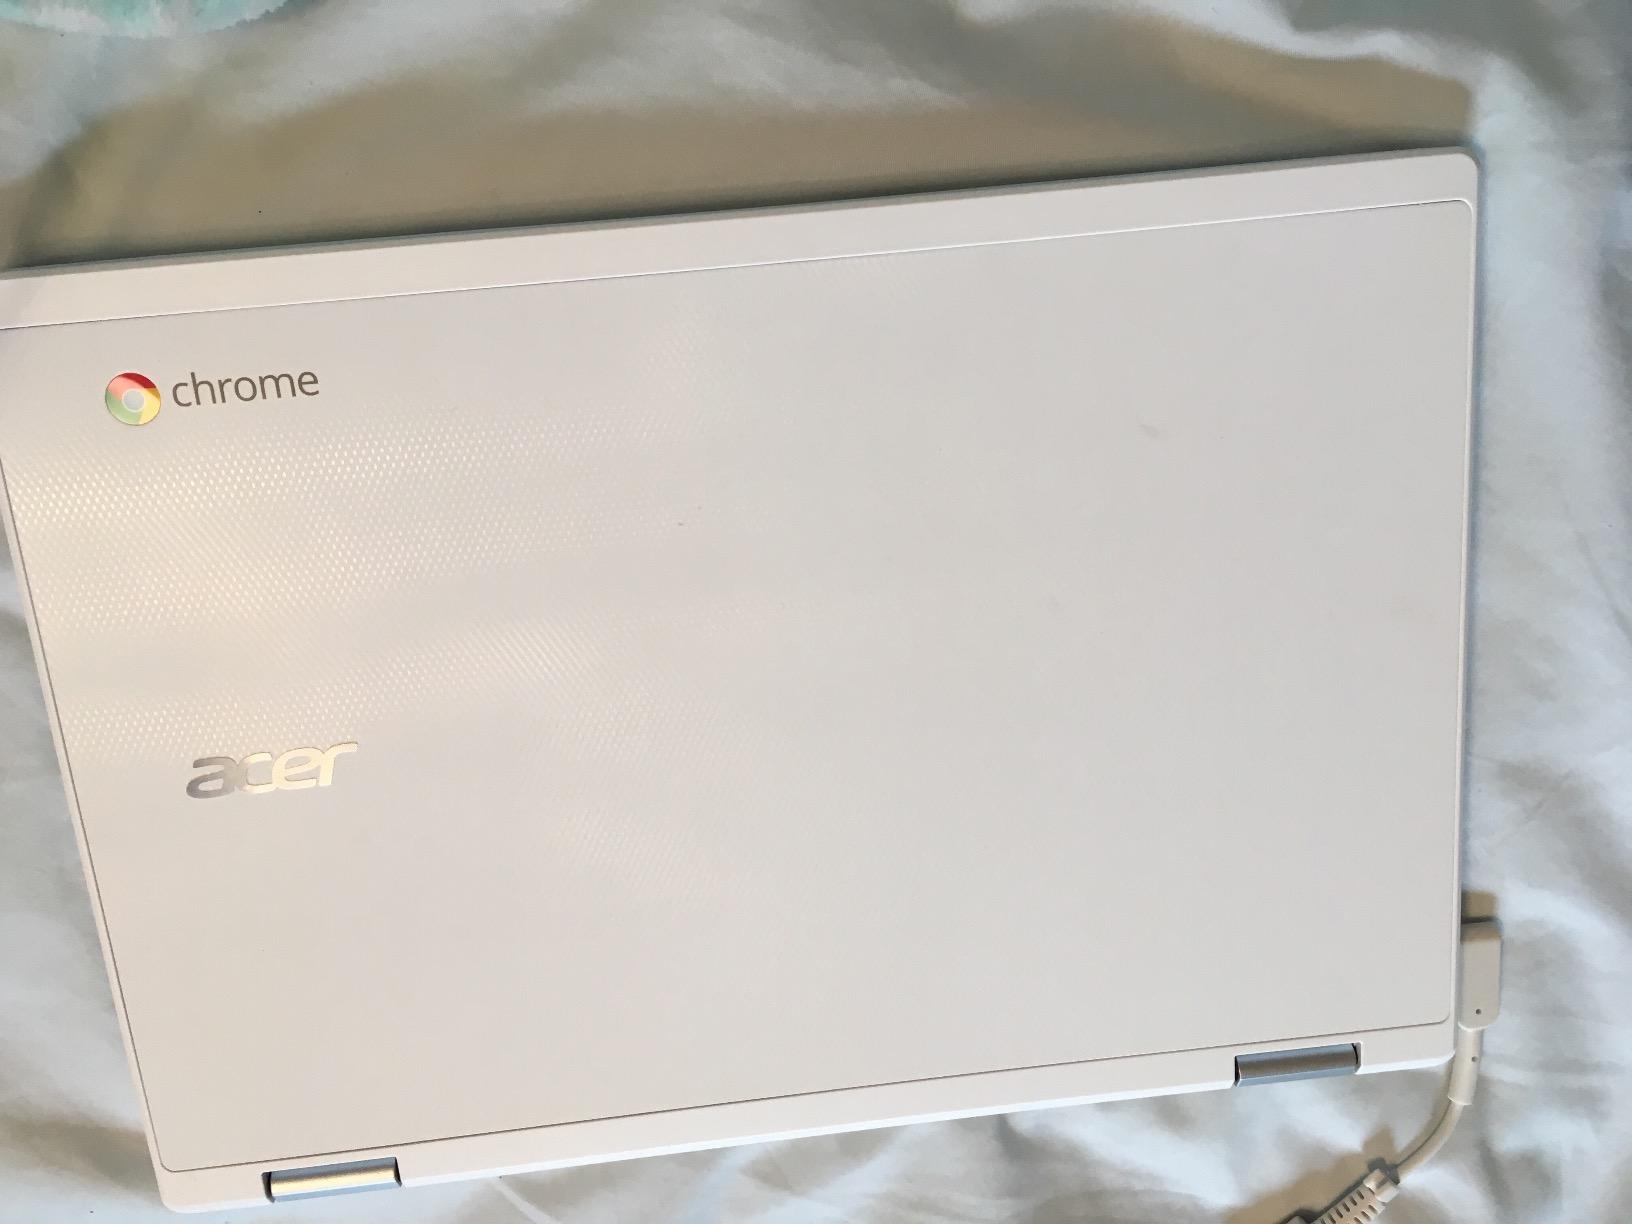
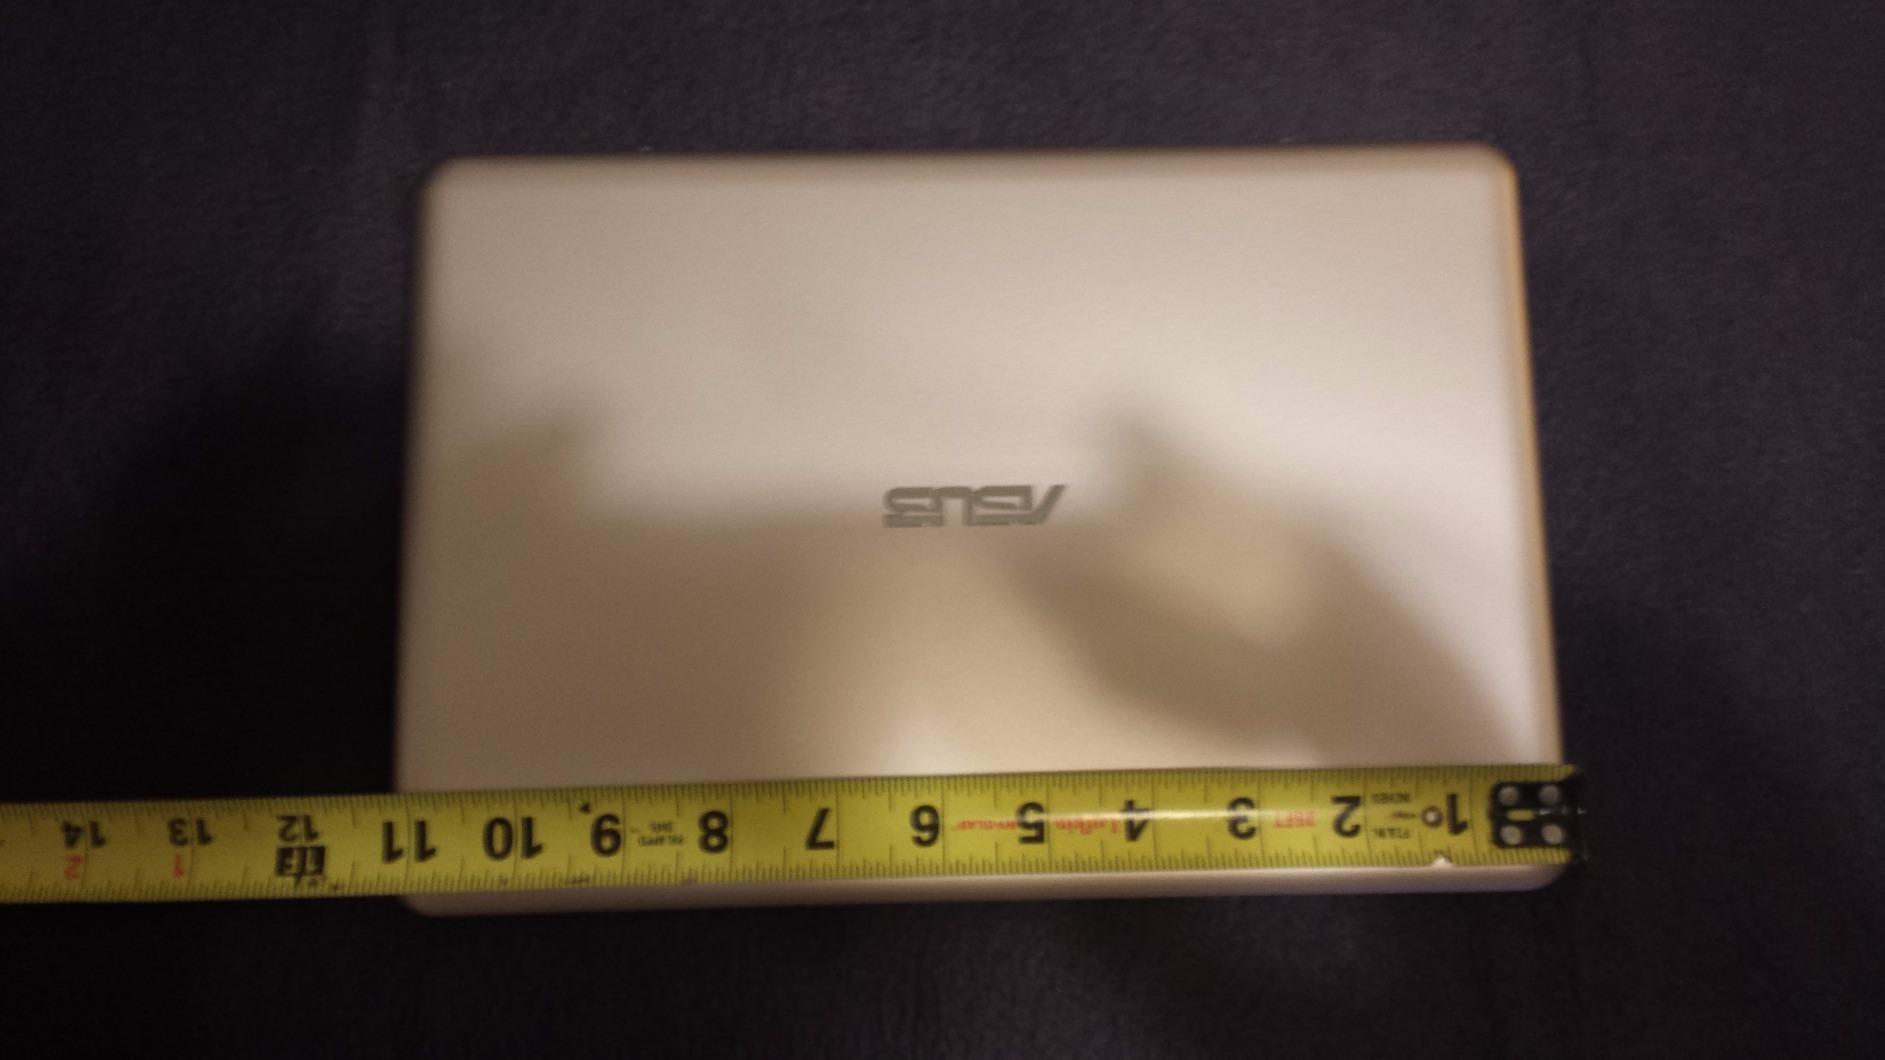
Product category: laptop
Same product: no